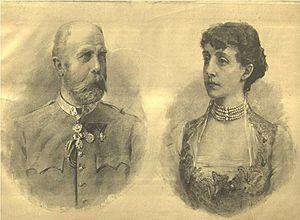
Marie-Thérèse de Bragance, née le 24 août 1855 et morte le 12 février 1944, est la fille de Michel Iᵉʳ de Portugal et de Adélaïde de Löwenstein-Wertheim-Rosenberg.